2014 IIHF U20 Challenge Cup of Asia

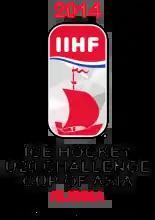

The 2014 IIHF U20 Challenge Cup of Asia was an international men's under-20 ice hockey tournament run by the International Ice Hockey Federation. The tournament took place between 4 August and 7 August 2014 in Yuzhno-Sakhalinsk, Russia and was the third edition held since its formation in 2012 under the IIHF Challenge Cup of Asia series of tournaments. The MHL Red Stars won the tournament after winning all three of their round-robin games and finishing first in the standings. The win was the MHL Red Stars second title having previously won in 2012. Kazakhstan finished in second place and Japan finished third.